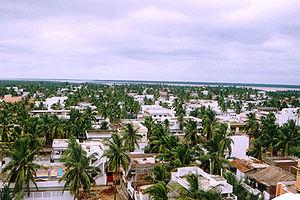
Yanaon ou Yanam, est une ville et un district du territoire de Pondichéry, ancien établissement français de l'Inde, d'une superficie de 30 km², enclavé dans l'État de l'Andhra Pradesh à l'est du district du Godavari oriental. Sa population s'élève à 55 626 habitants en 2011.